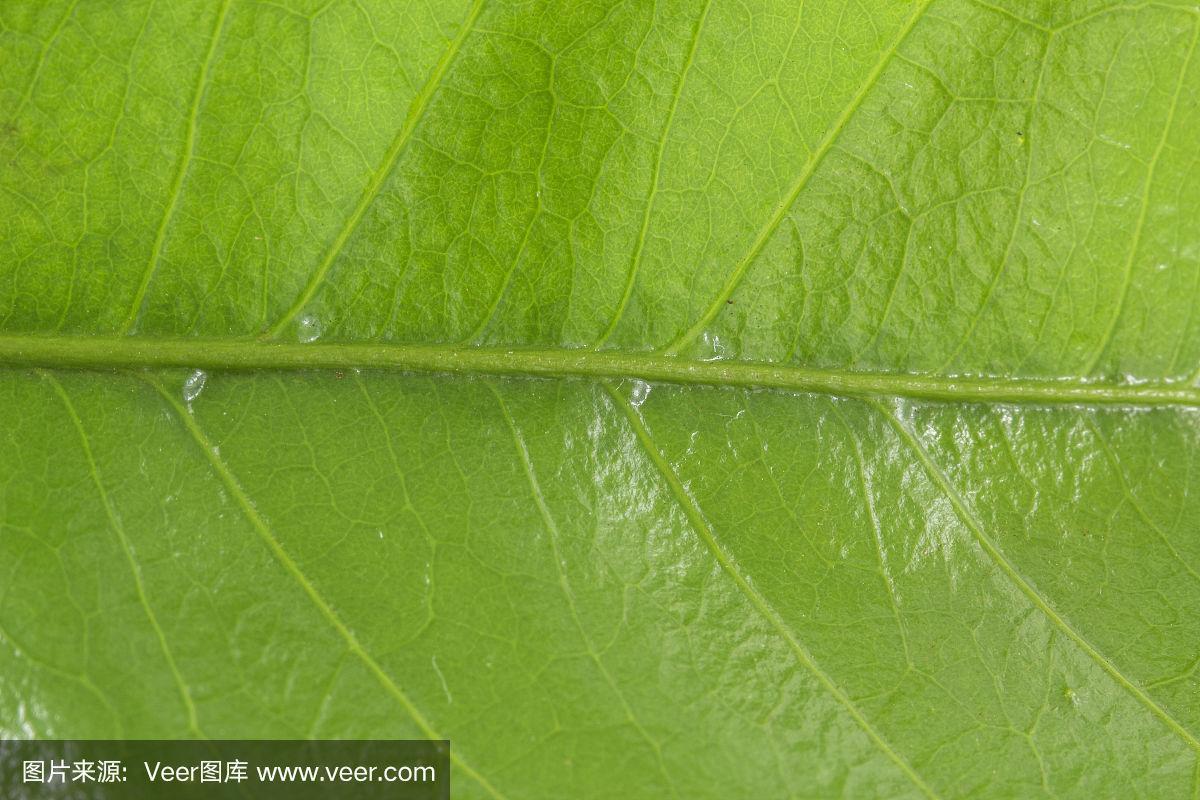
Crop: unknown
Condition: coffee